Ladies Love Brutes

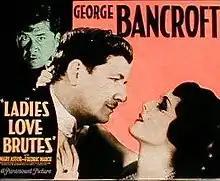

Ladies Love Brutes is a 1930 American pre-Code comedy film starring George Bancroft, Mary Astor, and Fredric March. The film was directed by Rowland V. Lee and based on the play "Pardon My Glove" by Zoë Akins.